Ealing

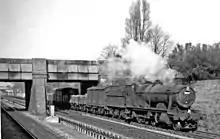
A goods train passing through Ealing in 1962

Ealing is in the heart of west London. A relatively narrow section of the A406 North Circular Road, London bisects the east of it. The nascent M4 motorway also runs almost adjacent to the south.